Klebsiella pneumoniae

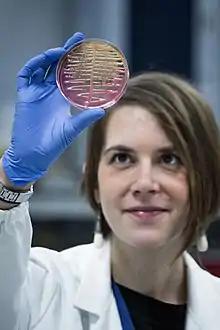
Growth of "Klebsiella pneumoniae" CRE from positive blood culture on MacConkey agar in Tuscany, where an outbreak was reported starting in November 2018 of strains producing NDM carbapenemase

Infection with carbapenem-resistant Enterobacteriaceae (CRE) or carbapenemase-producing Enterobacteriaceae is emerging as an important challenge in health-care settings. One of many CREs is carbapenem-resistant "Klebsiella pneumoniae" (CRKP). Over the past 10 years, a progressive increase in CRKP has been seen worldwide; however, this new emerging nosocomial pathogen is probably best known for an outbreak in Israel that began around 2006 within the healthcare system there. In the US, it was first described in North Carolina in 1996; since then CRKP has been identified in 41 states; and is routinely detected in certain hospitals in New York and New Jersey. It is now the most common CRE species encountered within the United States.